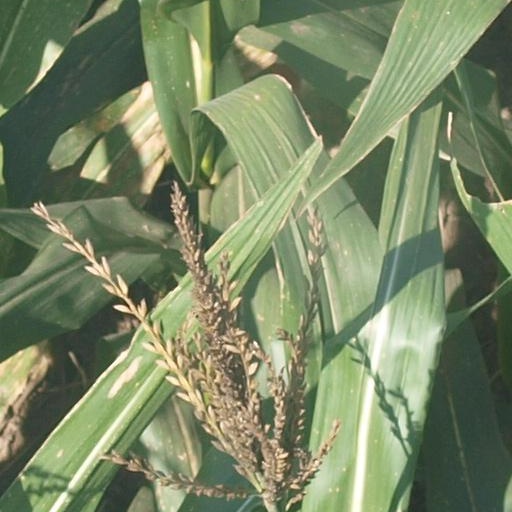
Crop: maize; corn